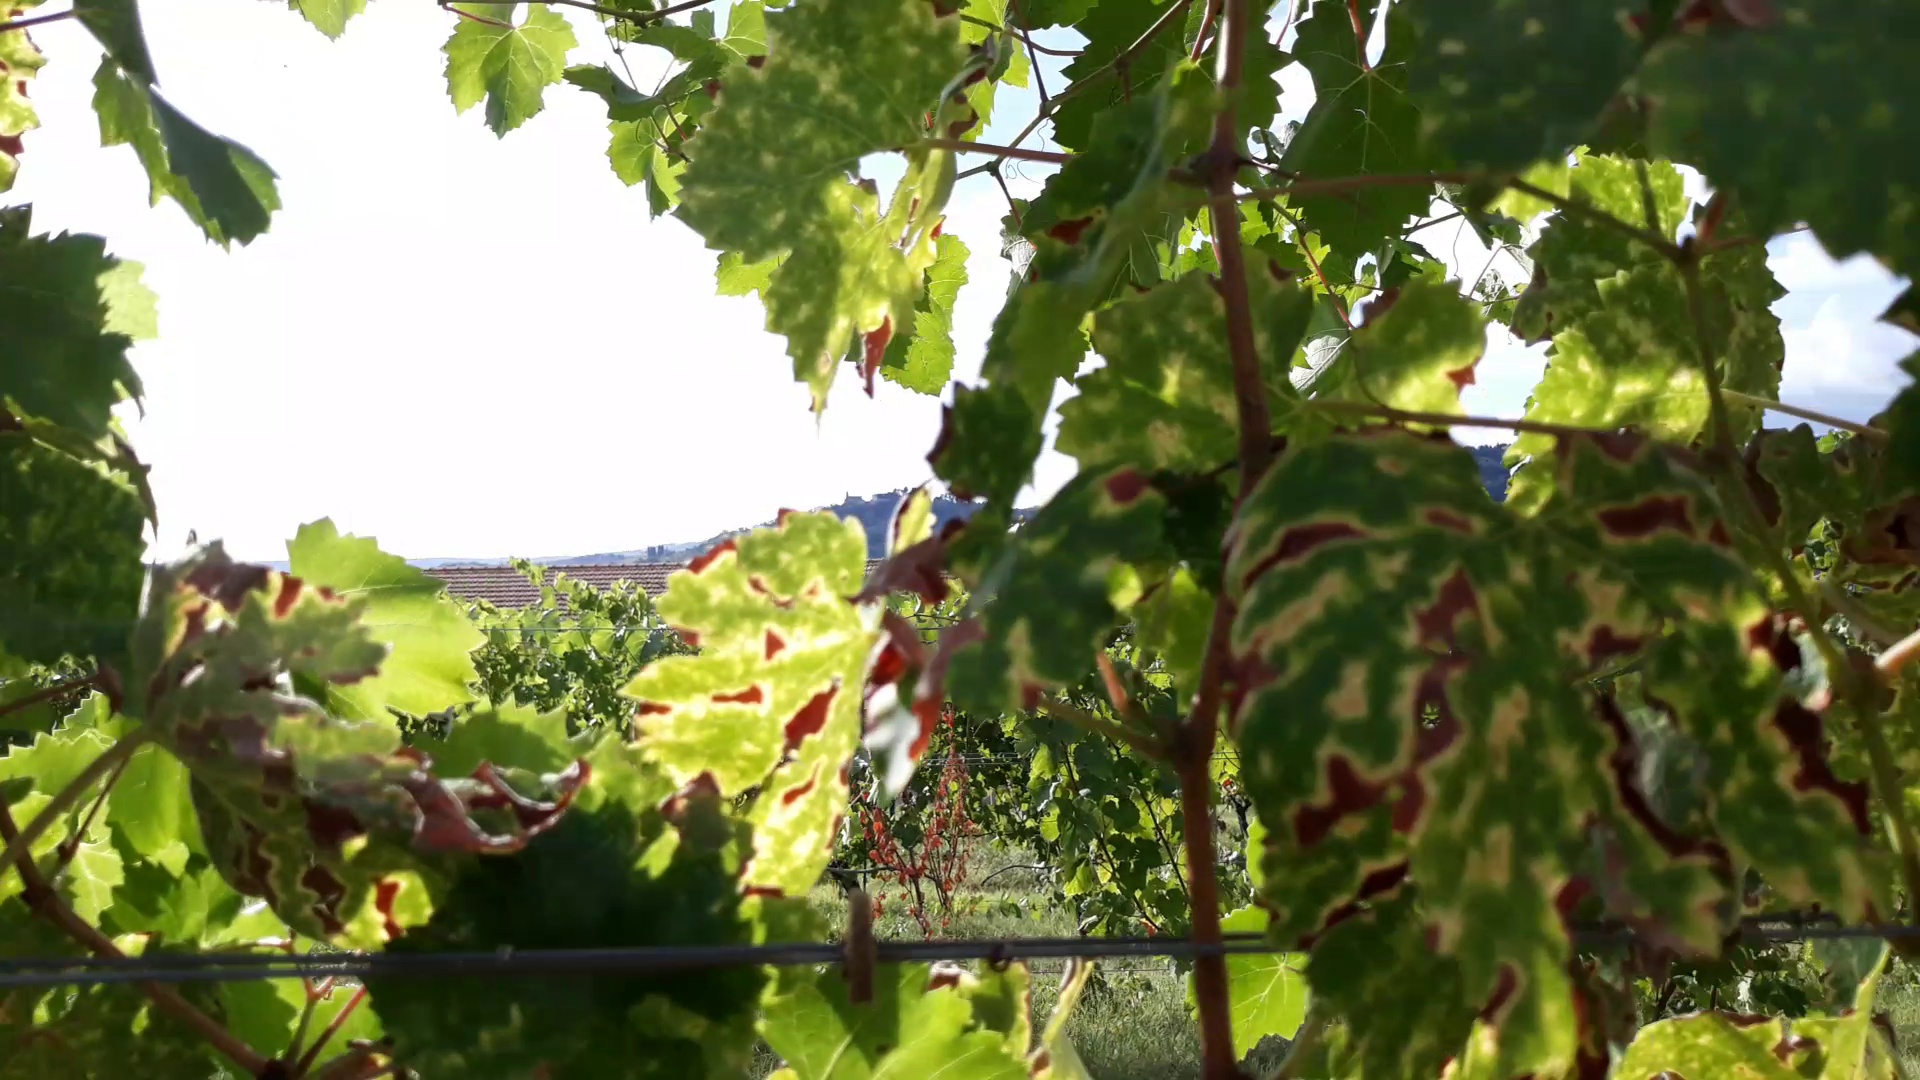
Label: esca